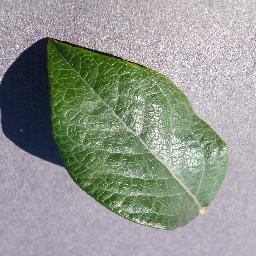
Label: Blueberry___healthy